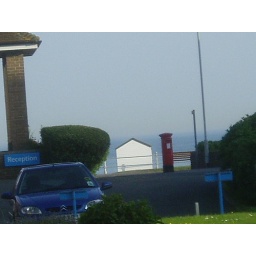
This show how near we are to the sea. The white building is a beach-hut on the beach